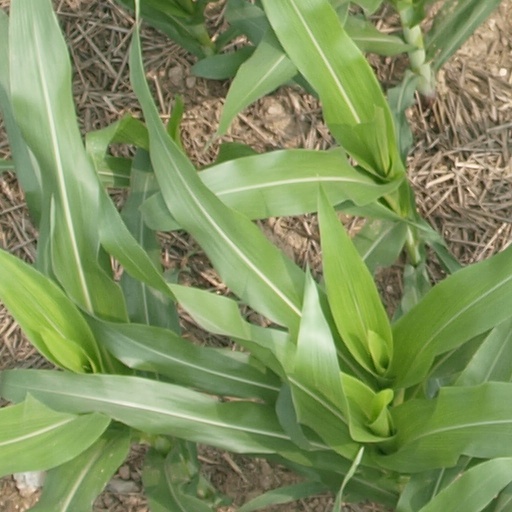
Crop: maize; corn